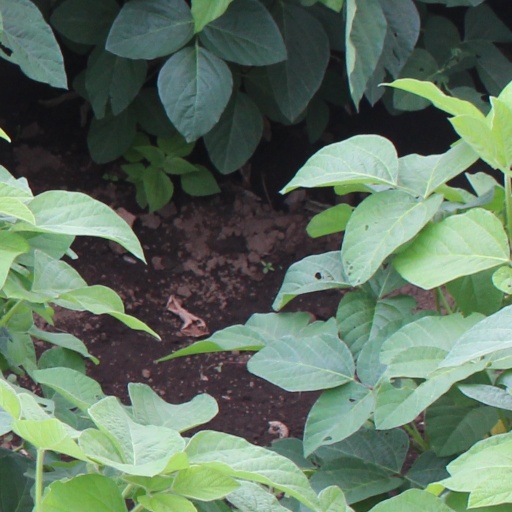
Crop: soybean